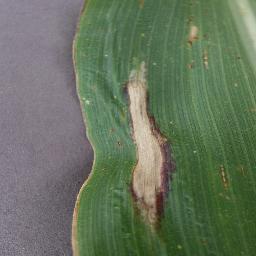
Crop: corn
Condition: (maize)_northern_blight